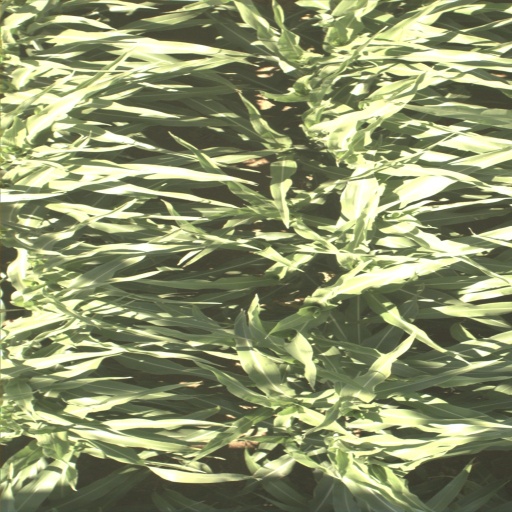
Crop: sorghum